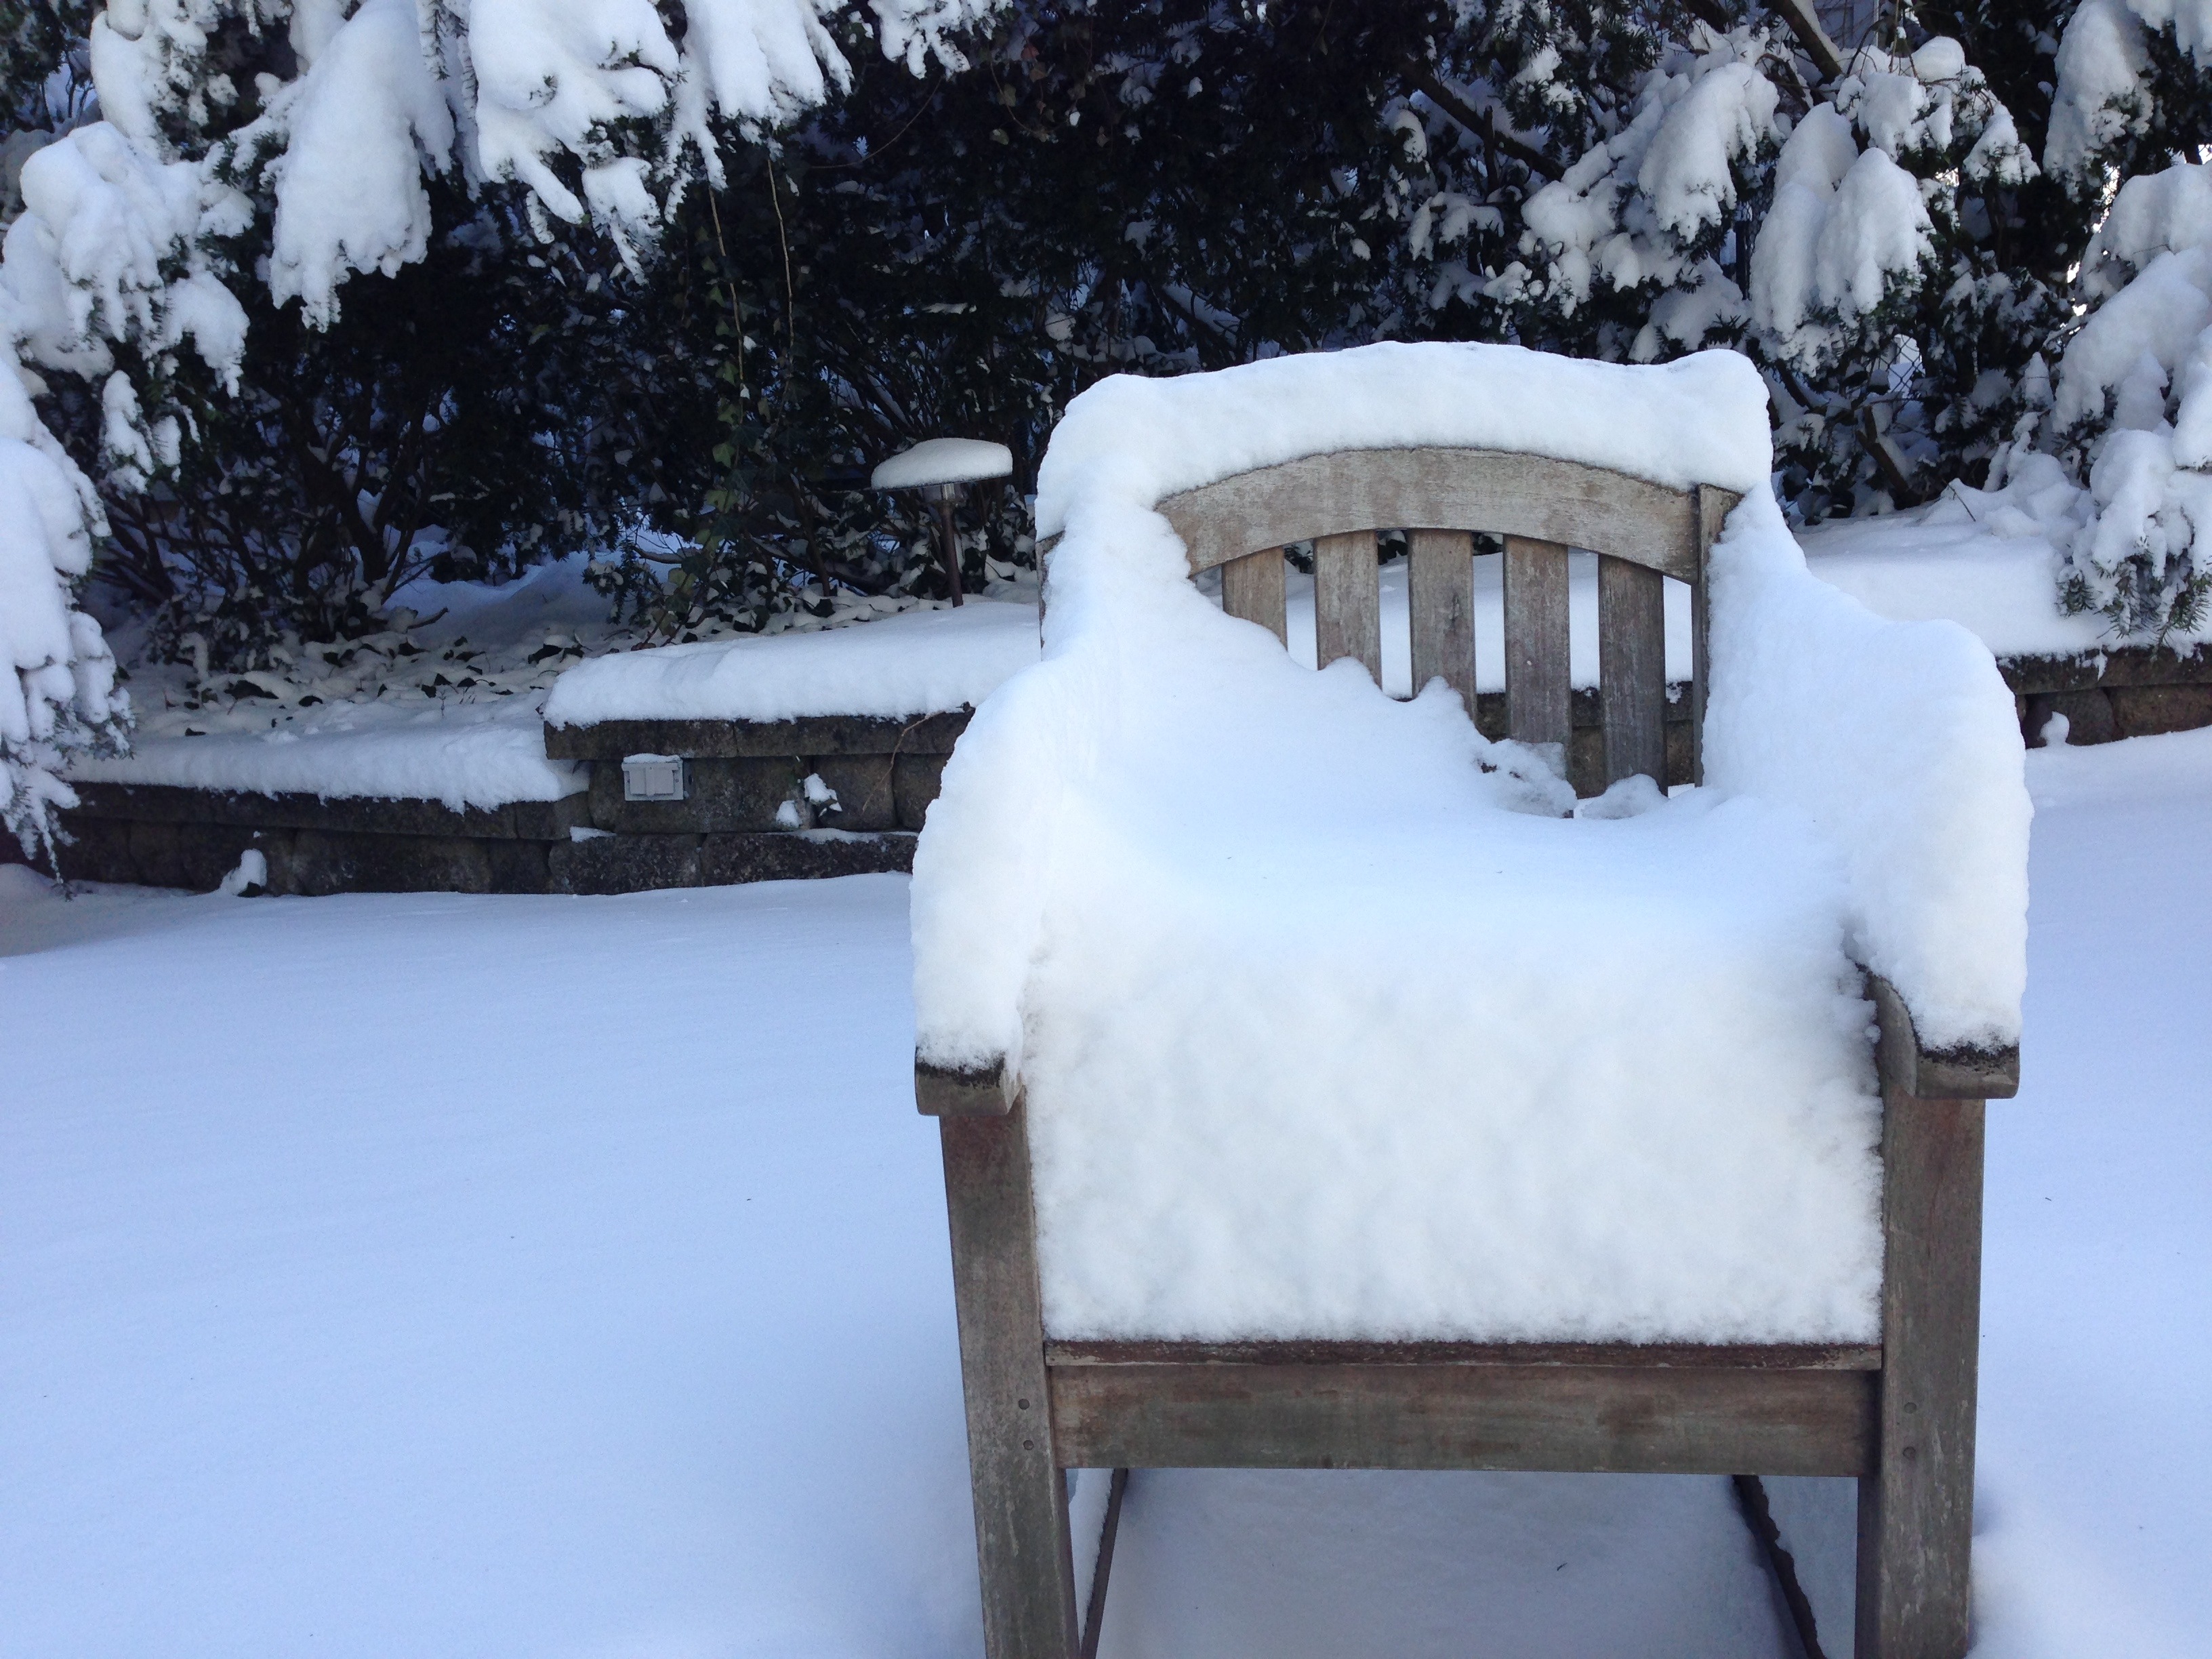
snow, cold, winter, white, chair, frost, weather, backyard, snowy, frozen, season, snowfall, outdoors, blizzard, freezing, winter storm